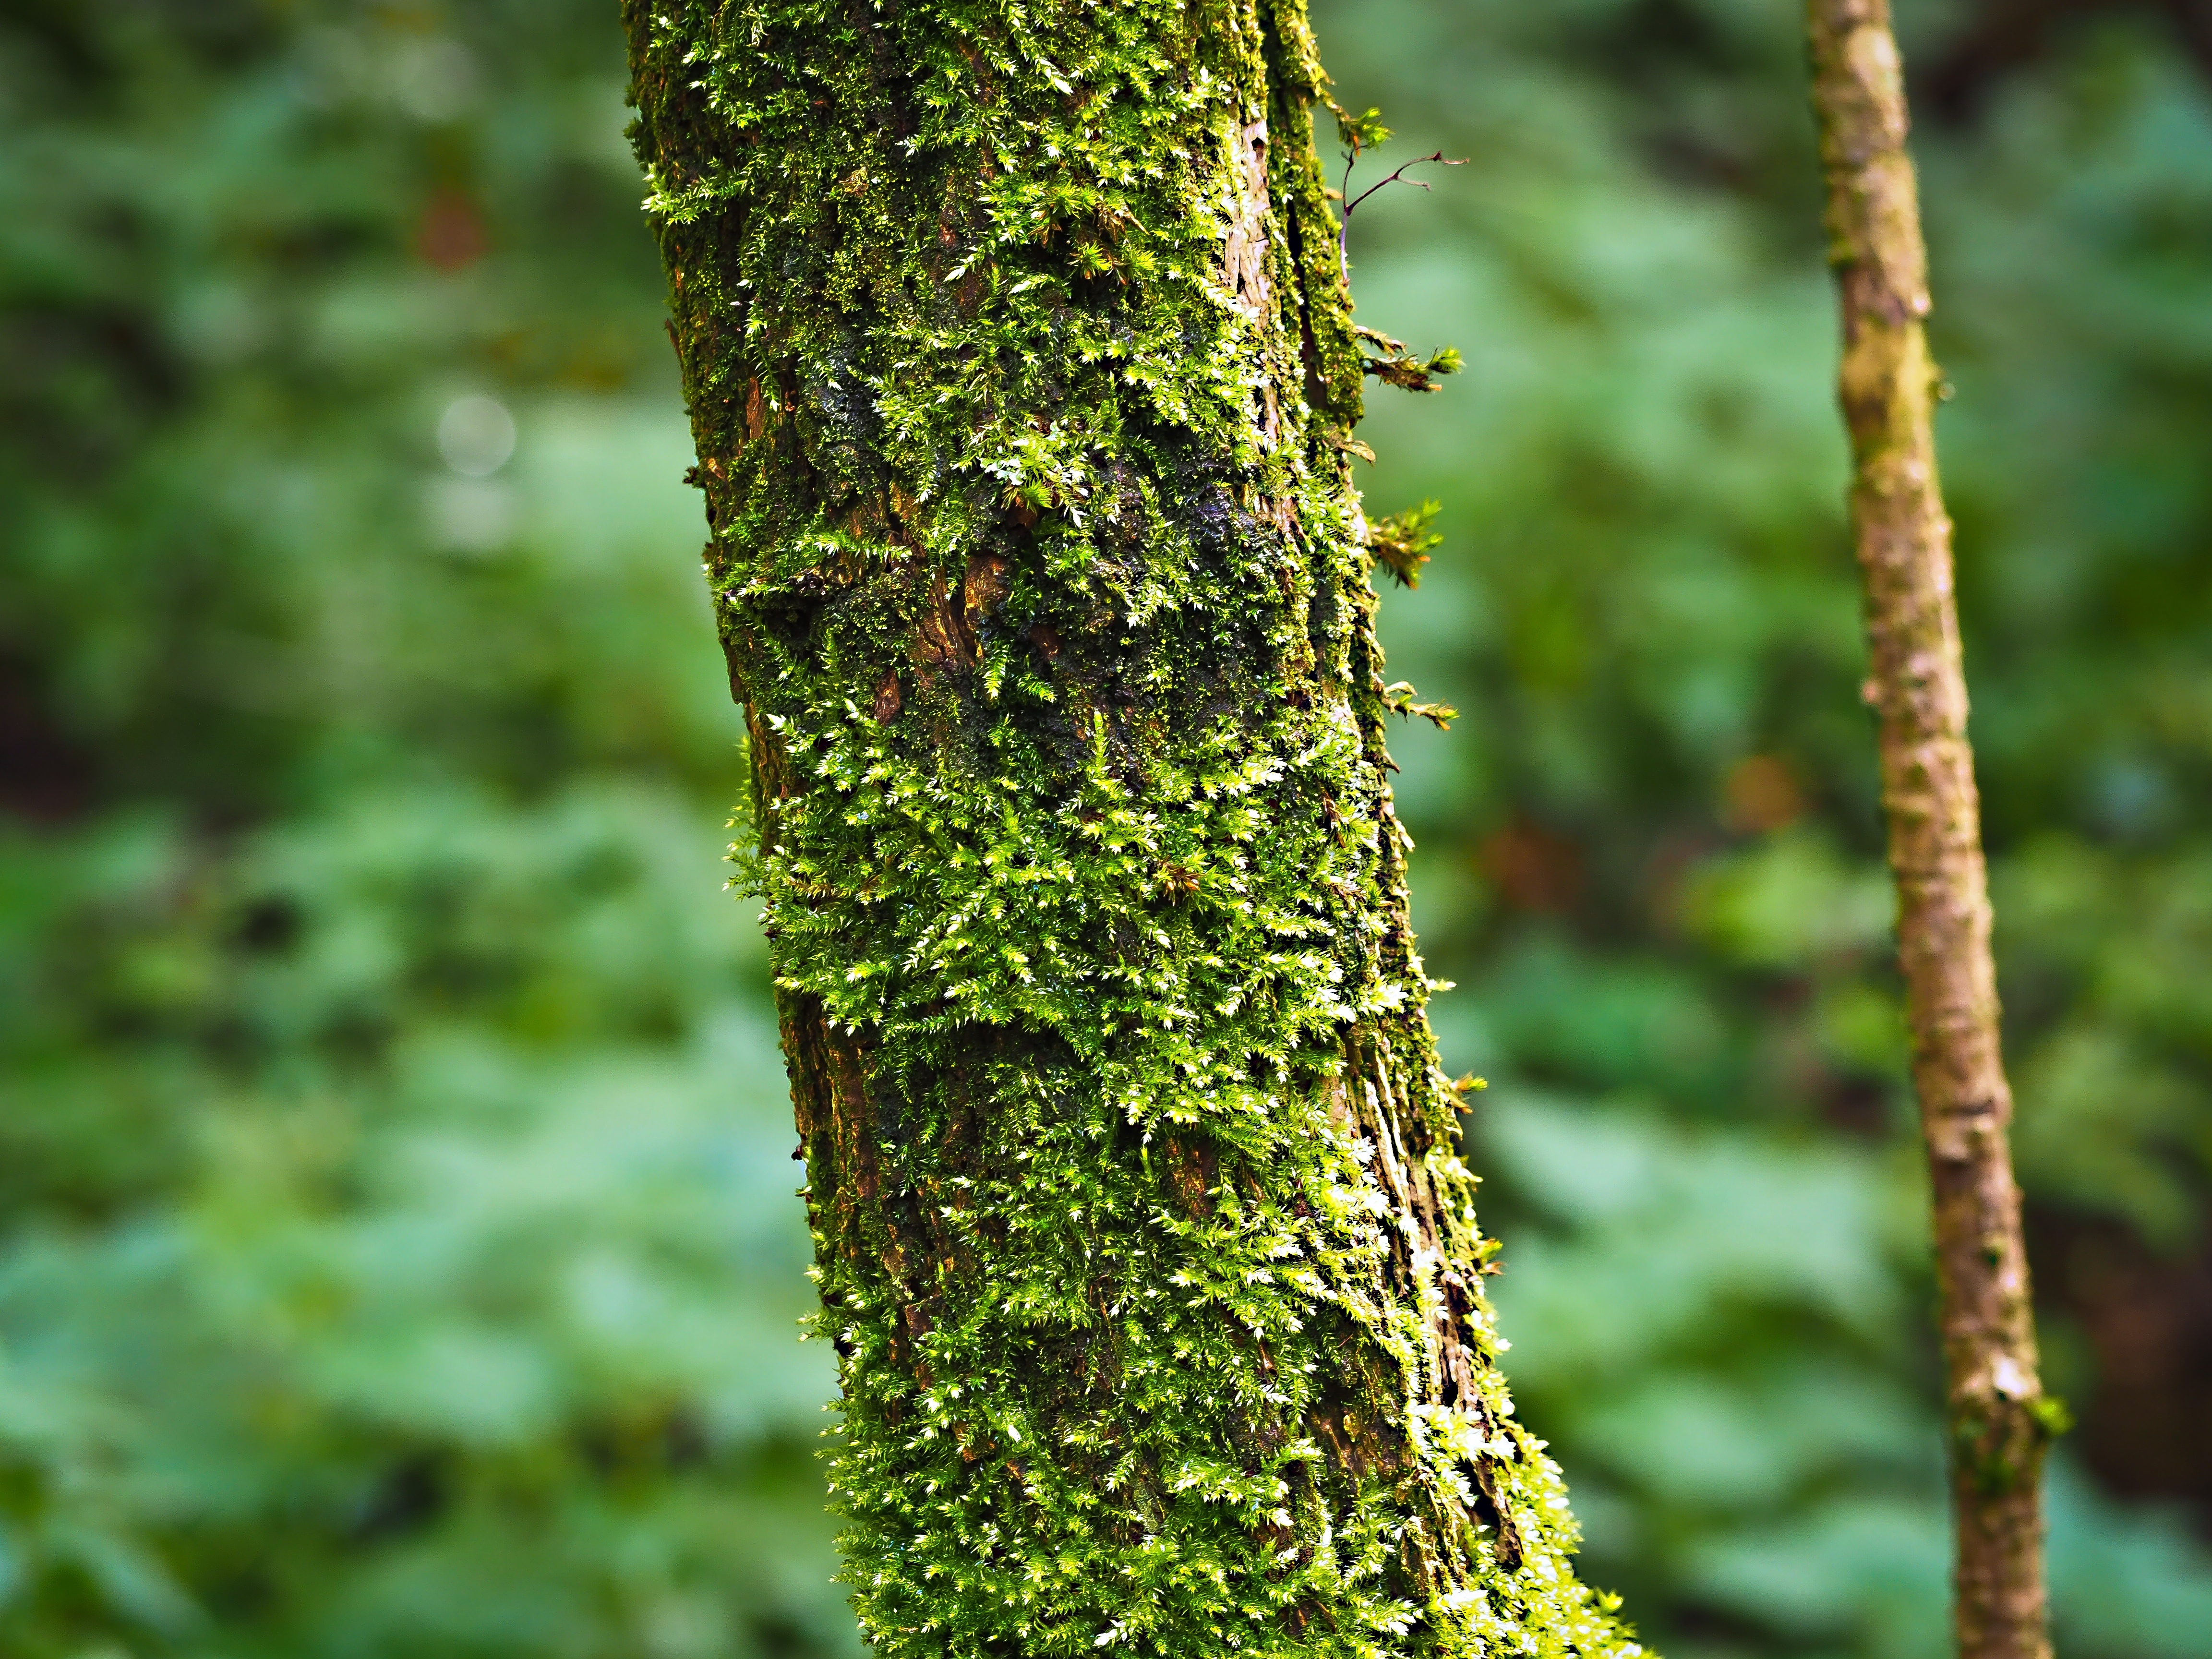
landscape, tree, nature, forest, branch, plant, sunlight, leaf, flower, trunk, moss, log, green, birch, botany, close, flora, twig, rainforest, deciduous, woodland, habitat, old tree, flowering plant, natural environment, plant stem, woody plant, land plant